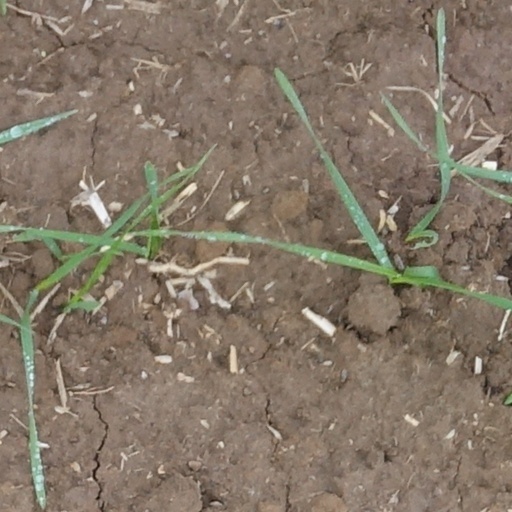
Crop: wheat